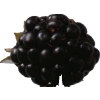
Label: blackberry